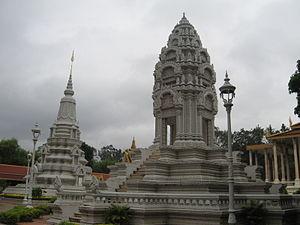
Le palais royal de Phnom Penh, au Cambodge, est un complexe de bâtiments qui sert de résidence au roi du Cambodge.